Describe the emotion expressed in this image:  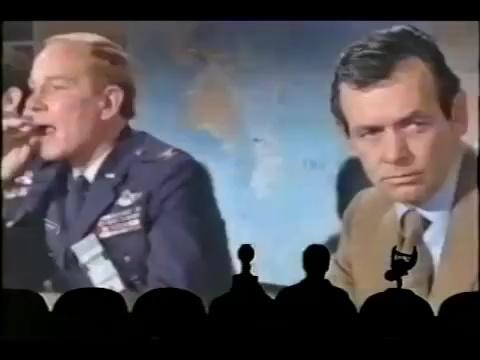
This person displays Suffering, valence and arousal with low intensity.